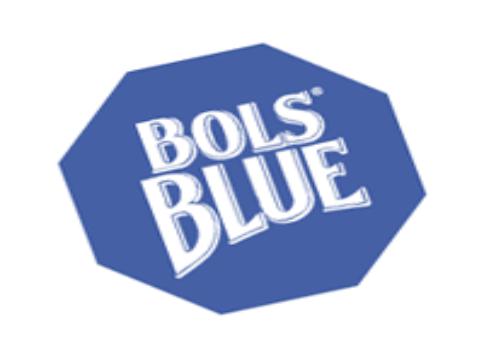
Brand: Bols
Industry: Necessities